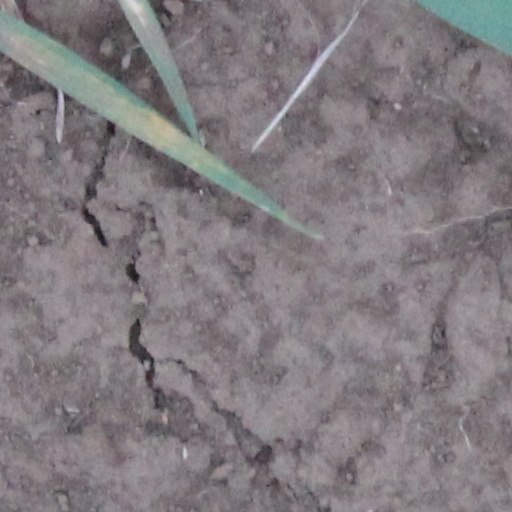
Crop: wheat